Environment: real
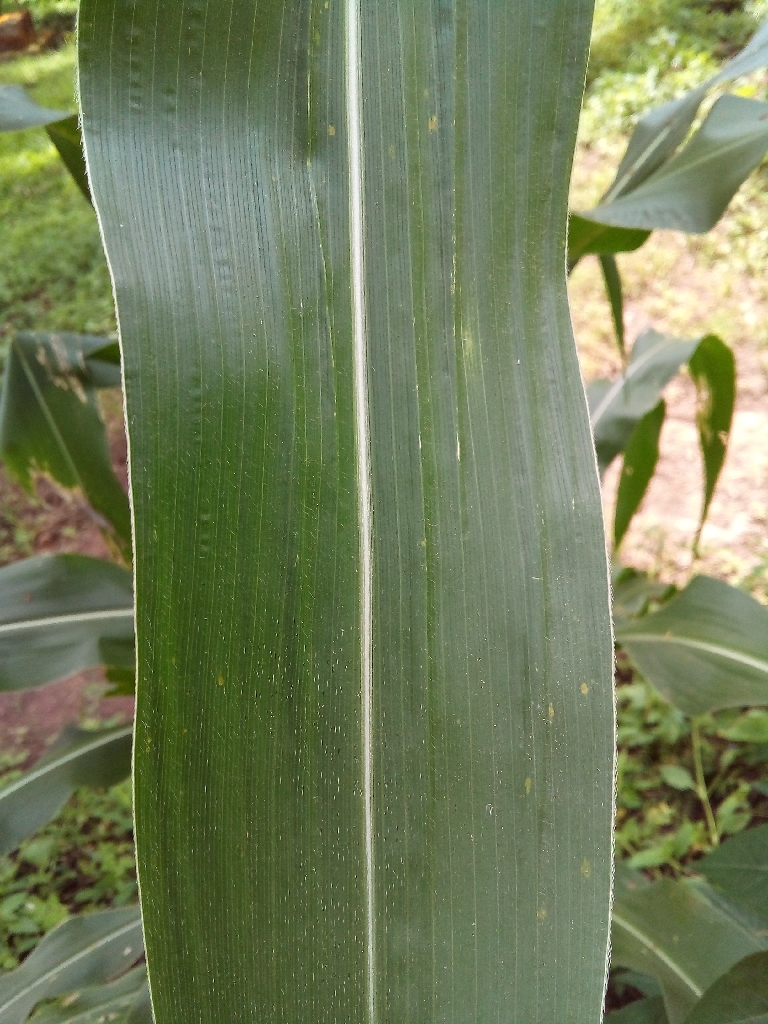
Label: healthy